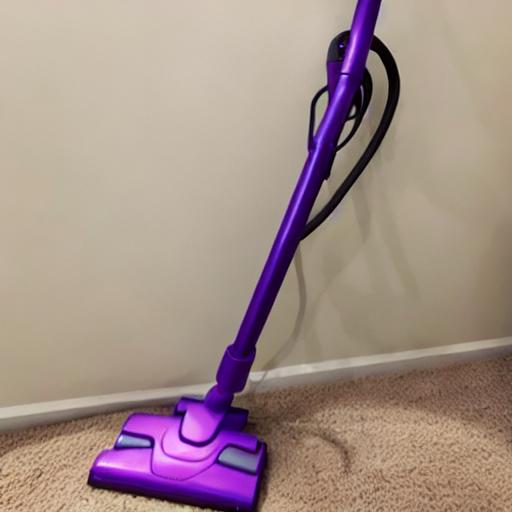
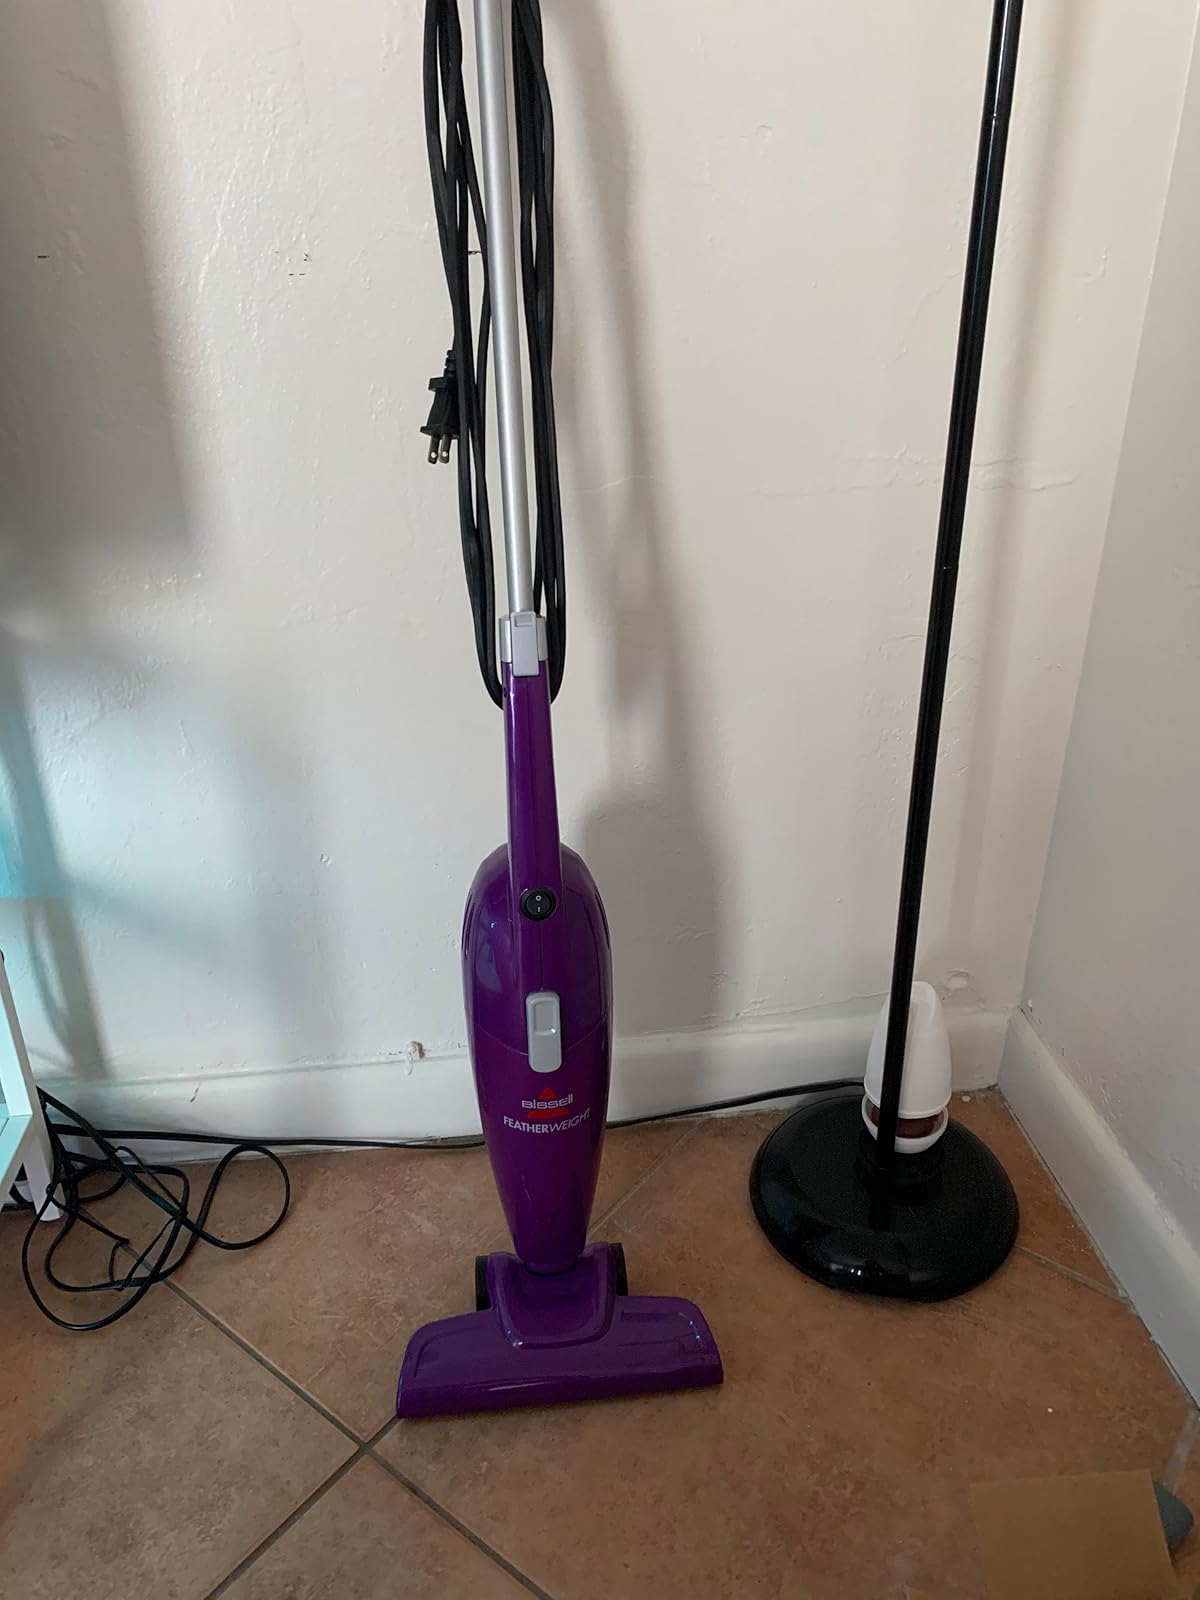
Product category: items_vacuum
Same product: no